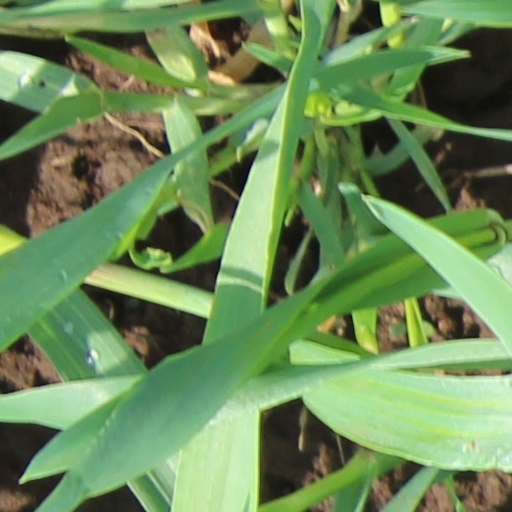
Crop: wheat